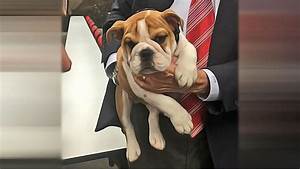
Label: cane